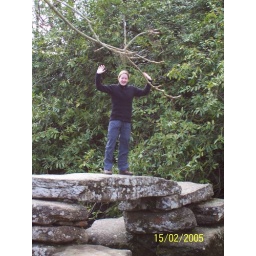
A bridge over troubled water